Ciarán Kilduff

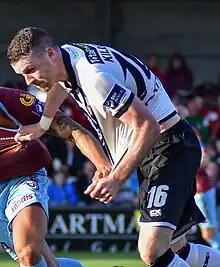
Kilduff in 2016

Ciarán Kilduff (born 29 September 1988) is an Irish football manager and former professional footballer, who is the manager of League of Ireland First Division club Dundalk. He has played for seven clubs in the League of Ireland throughout his career and appeared 16 times in European competition, playing in the UEFA Europa League group stages in two separate seasons. The first occasion was with Shamrock Rovers when they became the first Irish side to reach the group stage of the Europa League in 2011, and he was also part of the Dundalk team that qualified for the Europa League group stages after becoming the first Irish club to reach the play-off round of the Champions League in 2016.